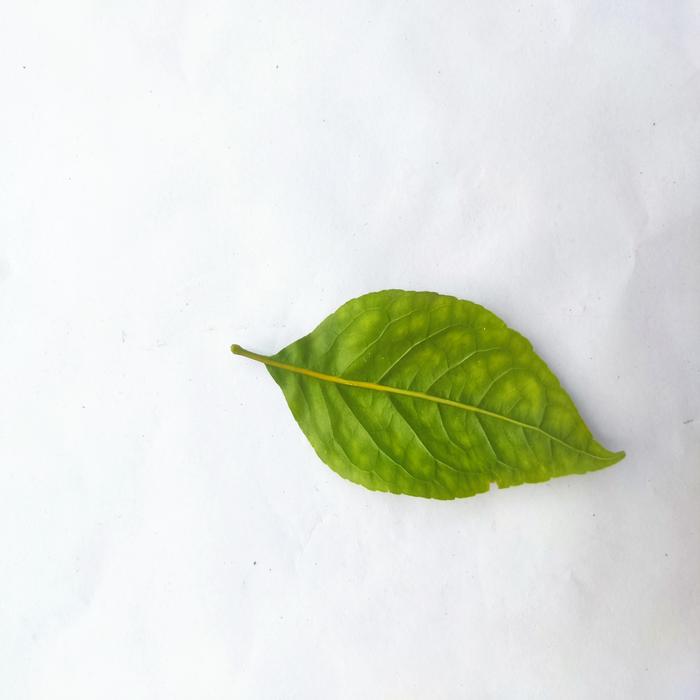
Crop: Aegle Marmelos
Leaf condition: Leaf_Spot